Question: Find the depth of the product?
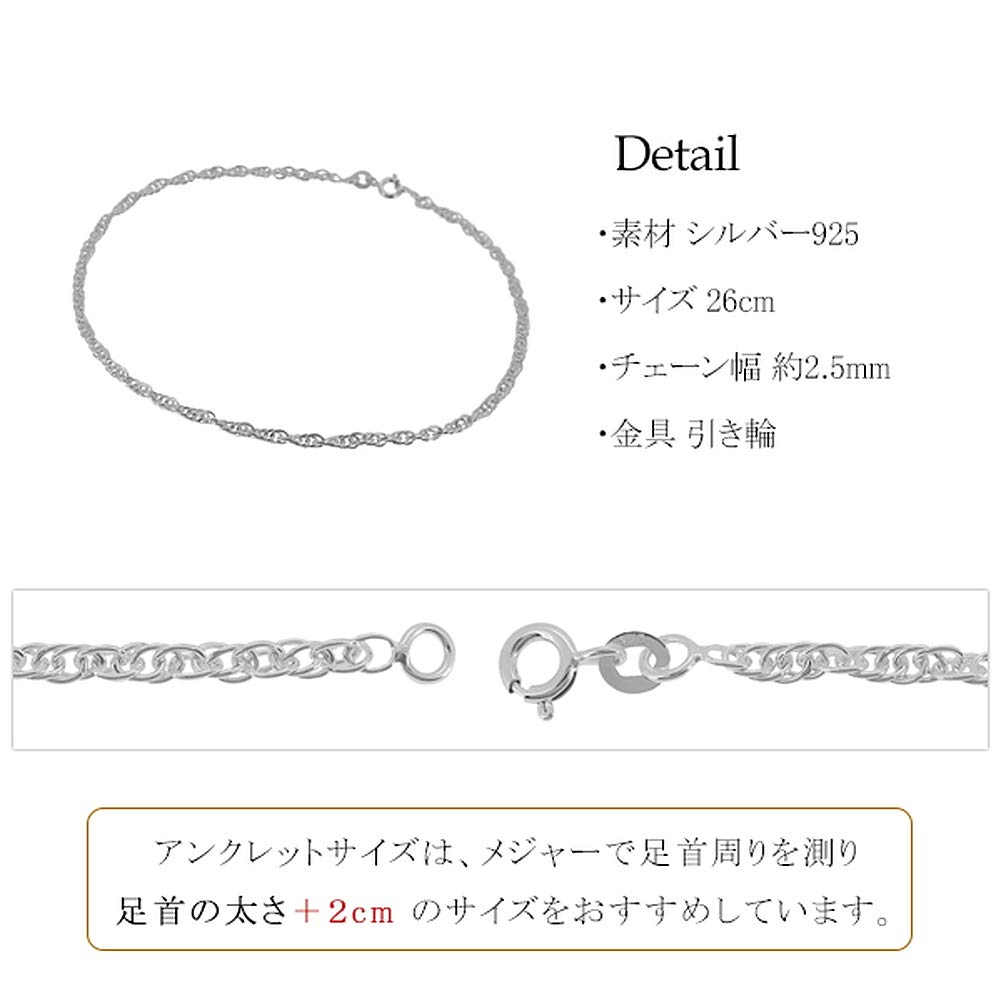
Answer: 26.0 centimetre